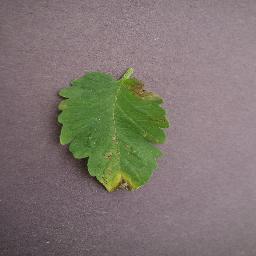
Label: Tomato___Late_blight